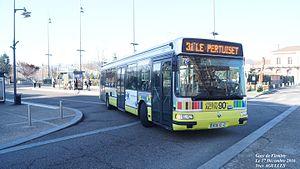
Renault Agora s Euro 3
Les autobus de Saint-Étienne sont un réseau d'autobus couvrant les 53 communes de Saint-Étienne Métropole et venant en complément des trois lignes de tramway et des lignes de trolleybus.